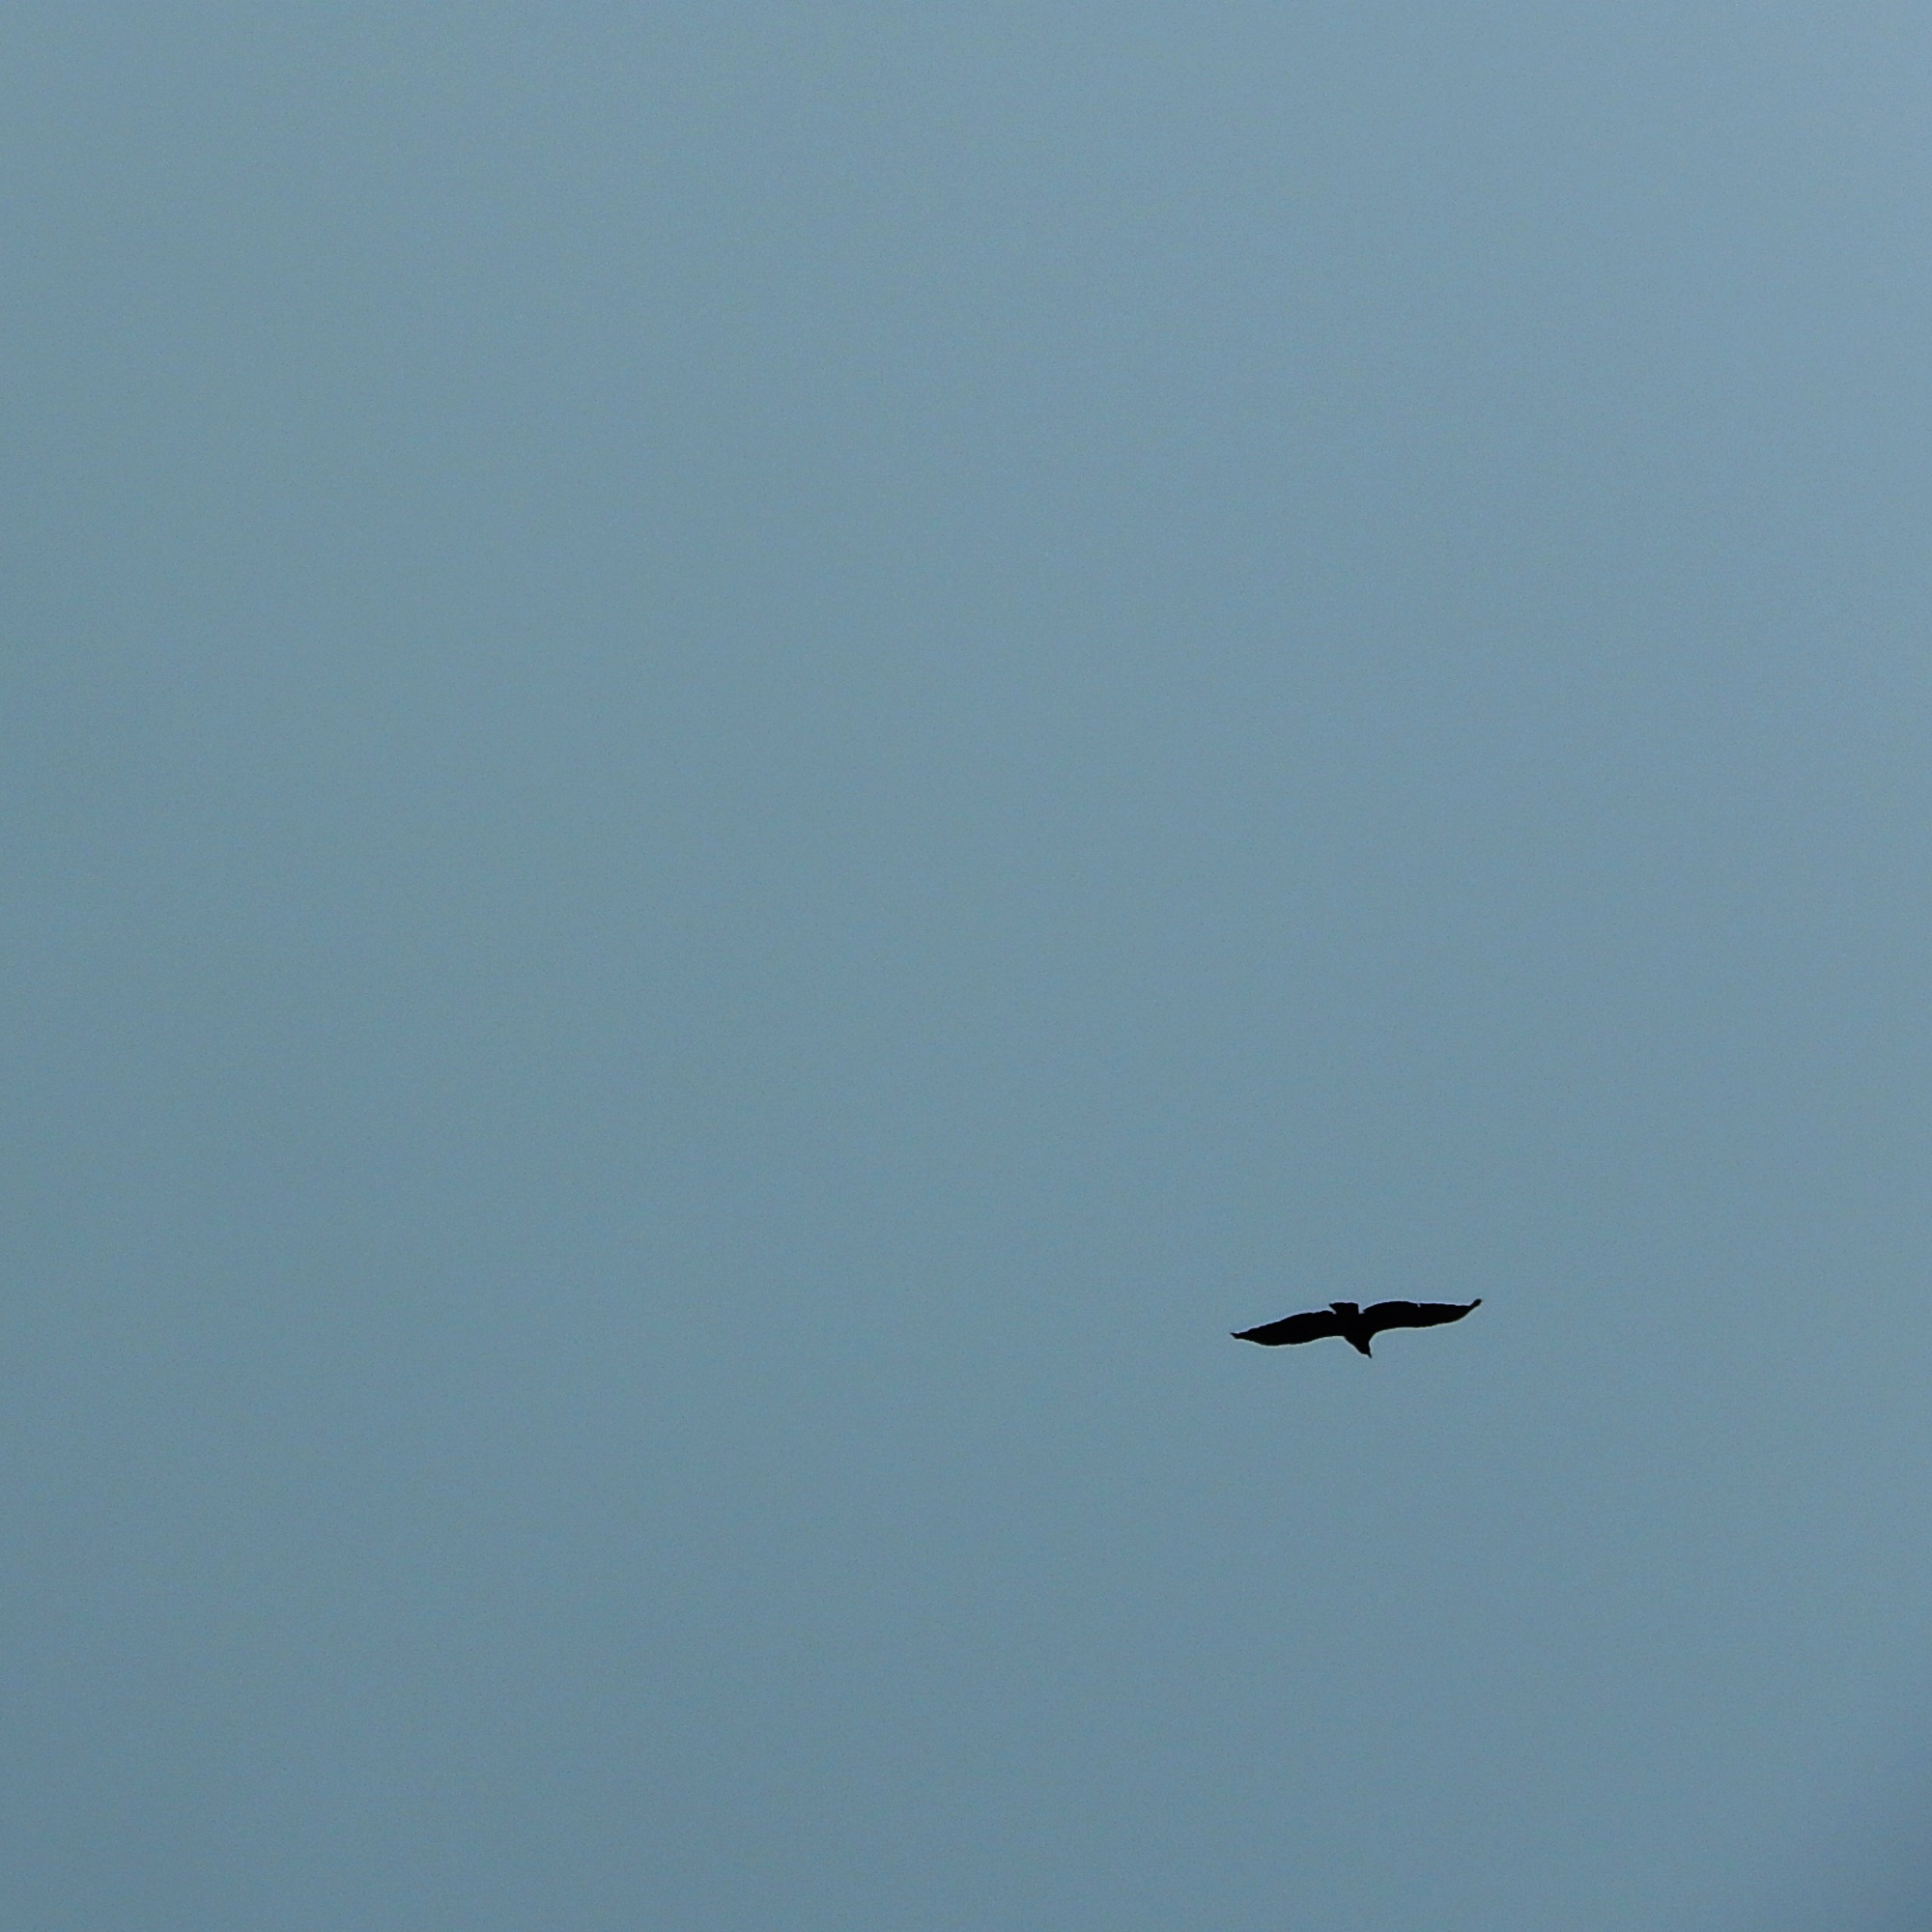
nature, bird, wing, cloud, sky, seabird, flock, fly, seagull, airplane, aircraft, flight, peace, blue, freedom, blue sky, clouds, wings, animals, ave, atmosphere of earth, perching bird